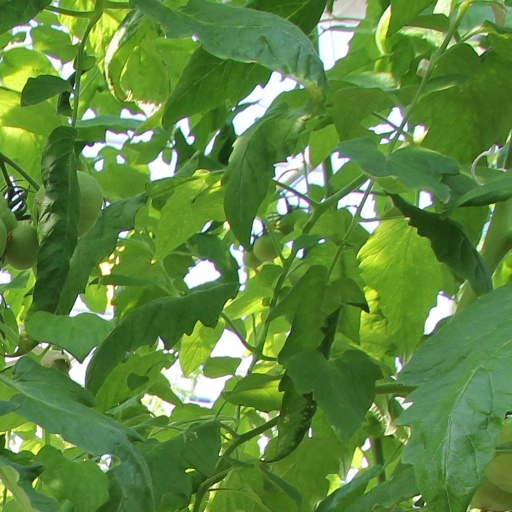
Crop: tomato